Teenage Engineering

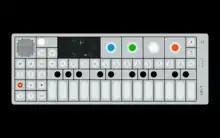
The OP-1 has won awards for its design and sound engines.

In 2013, the company collaborated with the Swedish clothing company Cheap Monday after ordering new work uniforms from them; Kouthoofd had previously collaborated with creative director, Ann-Sofie Back. The companies jointly announced the Pocket Operator (PO-10) synthesizer series in January 2015. The series includes three models: PO-12 rhythm, a drum machine; PO-14 sub, a bass synthesizer; and PO-16 factory, a lead synthesizer. Each model doubles as a 16-step sequencer. According to CEO Jesper Kouthoofd, Teenage Engineering sought to design synthesizers that would retail for ; however, each PO actually retails from to . The POs target musicians seeking a less expensive alternative to the OP-1, which currently retails for . The series uses a minimalist design, evoking pocket calculators and, according to Kouthoofd, Nintendo's Game & Watch games. Sonically, they emulate vintage synthesizers, in response to the contemporary surge in the popularity of retro style electronic music gear. The synthesizers debuted at the 2015 NAMM Show. The Pocket Operators were a success at NAMM, and sales were estimated by third parties to be as high as 40,000 units, which delayed shipments by up to three months.